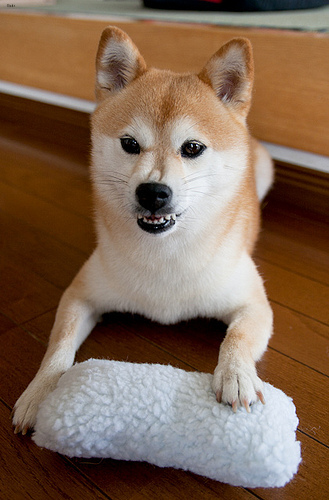
Animal: dog
Breed: shiba_inu